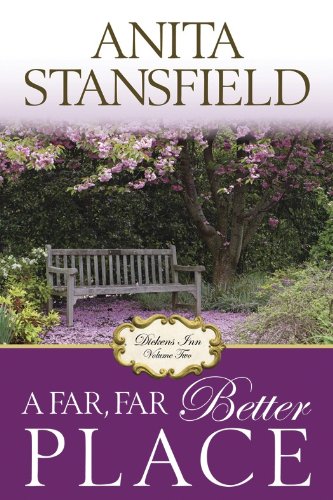
A Far Far Better Place: Dicken's Inn Vol. 2
Category: Buy a Kindle
About the Author Anita Stansfield, the LDS market's number-one bestselling romance novelist, is a prolific and imaginative writer. Her novels have captivated and moved hundreds of thousands of readers, and she is a popular speaker for women's groups and literary circles. She and her husband, Vince are the parents of five children and grandparents of one.
Features: Their lives have all the ingredients for happily-ever-after, until a traumatic and life-changing event in Jackson's life plunges his family into chaos and sorrow. His mother's unexpected death hurles him toward a painful pilgrimage into a past that collides with the anguish of the present and threatens to destroy his family's future. Bestselling LDS author Anita Stansfield is a gifted writer with an unerring knack for storytelling. This compelling sequel to The Best of Times is a story of one family's secrets, the sorrow of regret, and the miracle of forgiveness. An intense look at marriage, families, pain, breavement, and redemption. Step into the Dickensian atmosphere of the bed and breakfast that brought Chas and Jackson together, and journey with them toward a new beginning filled with faith in the healing power of the Savior's love and Atonement.